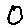
Label: 0